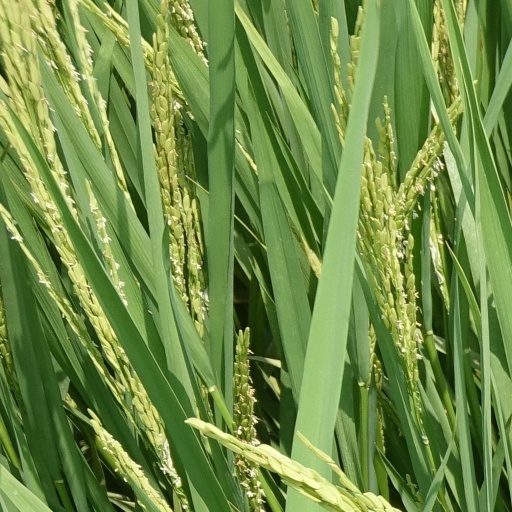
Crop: rice